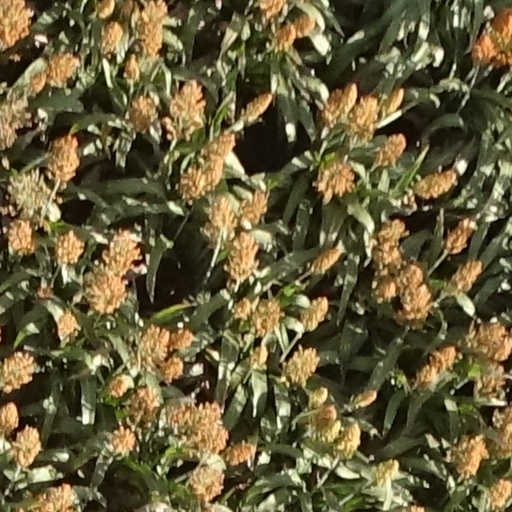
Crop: sorghum